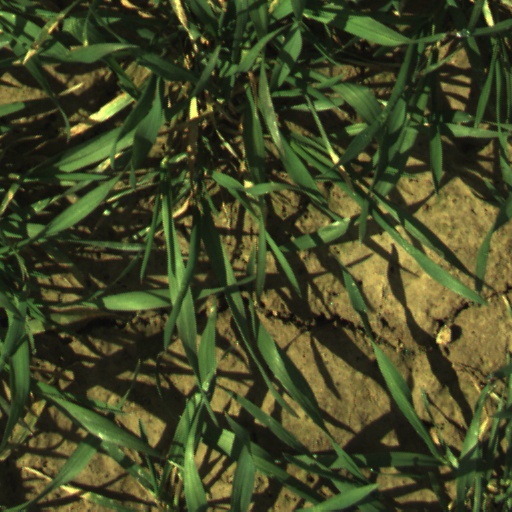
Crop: wheat